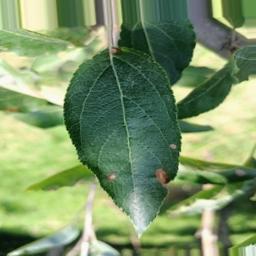
Label: Alternaria